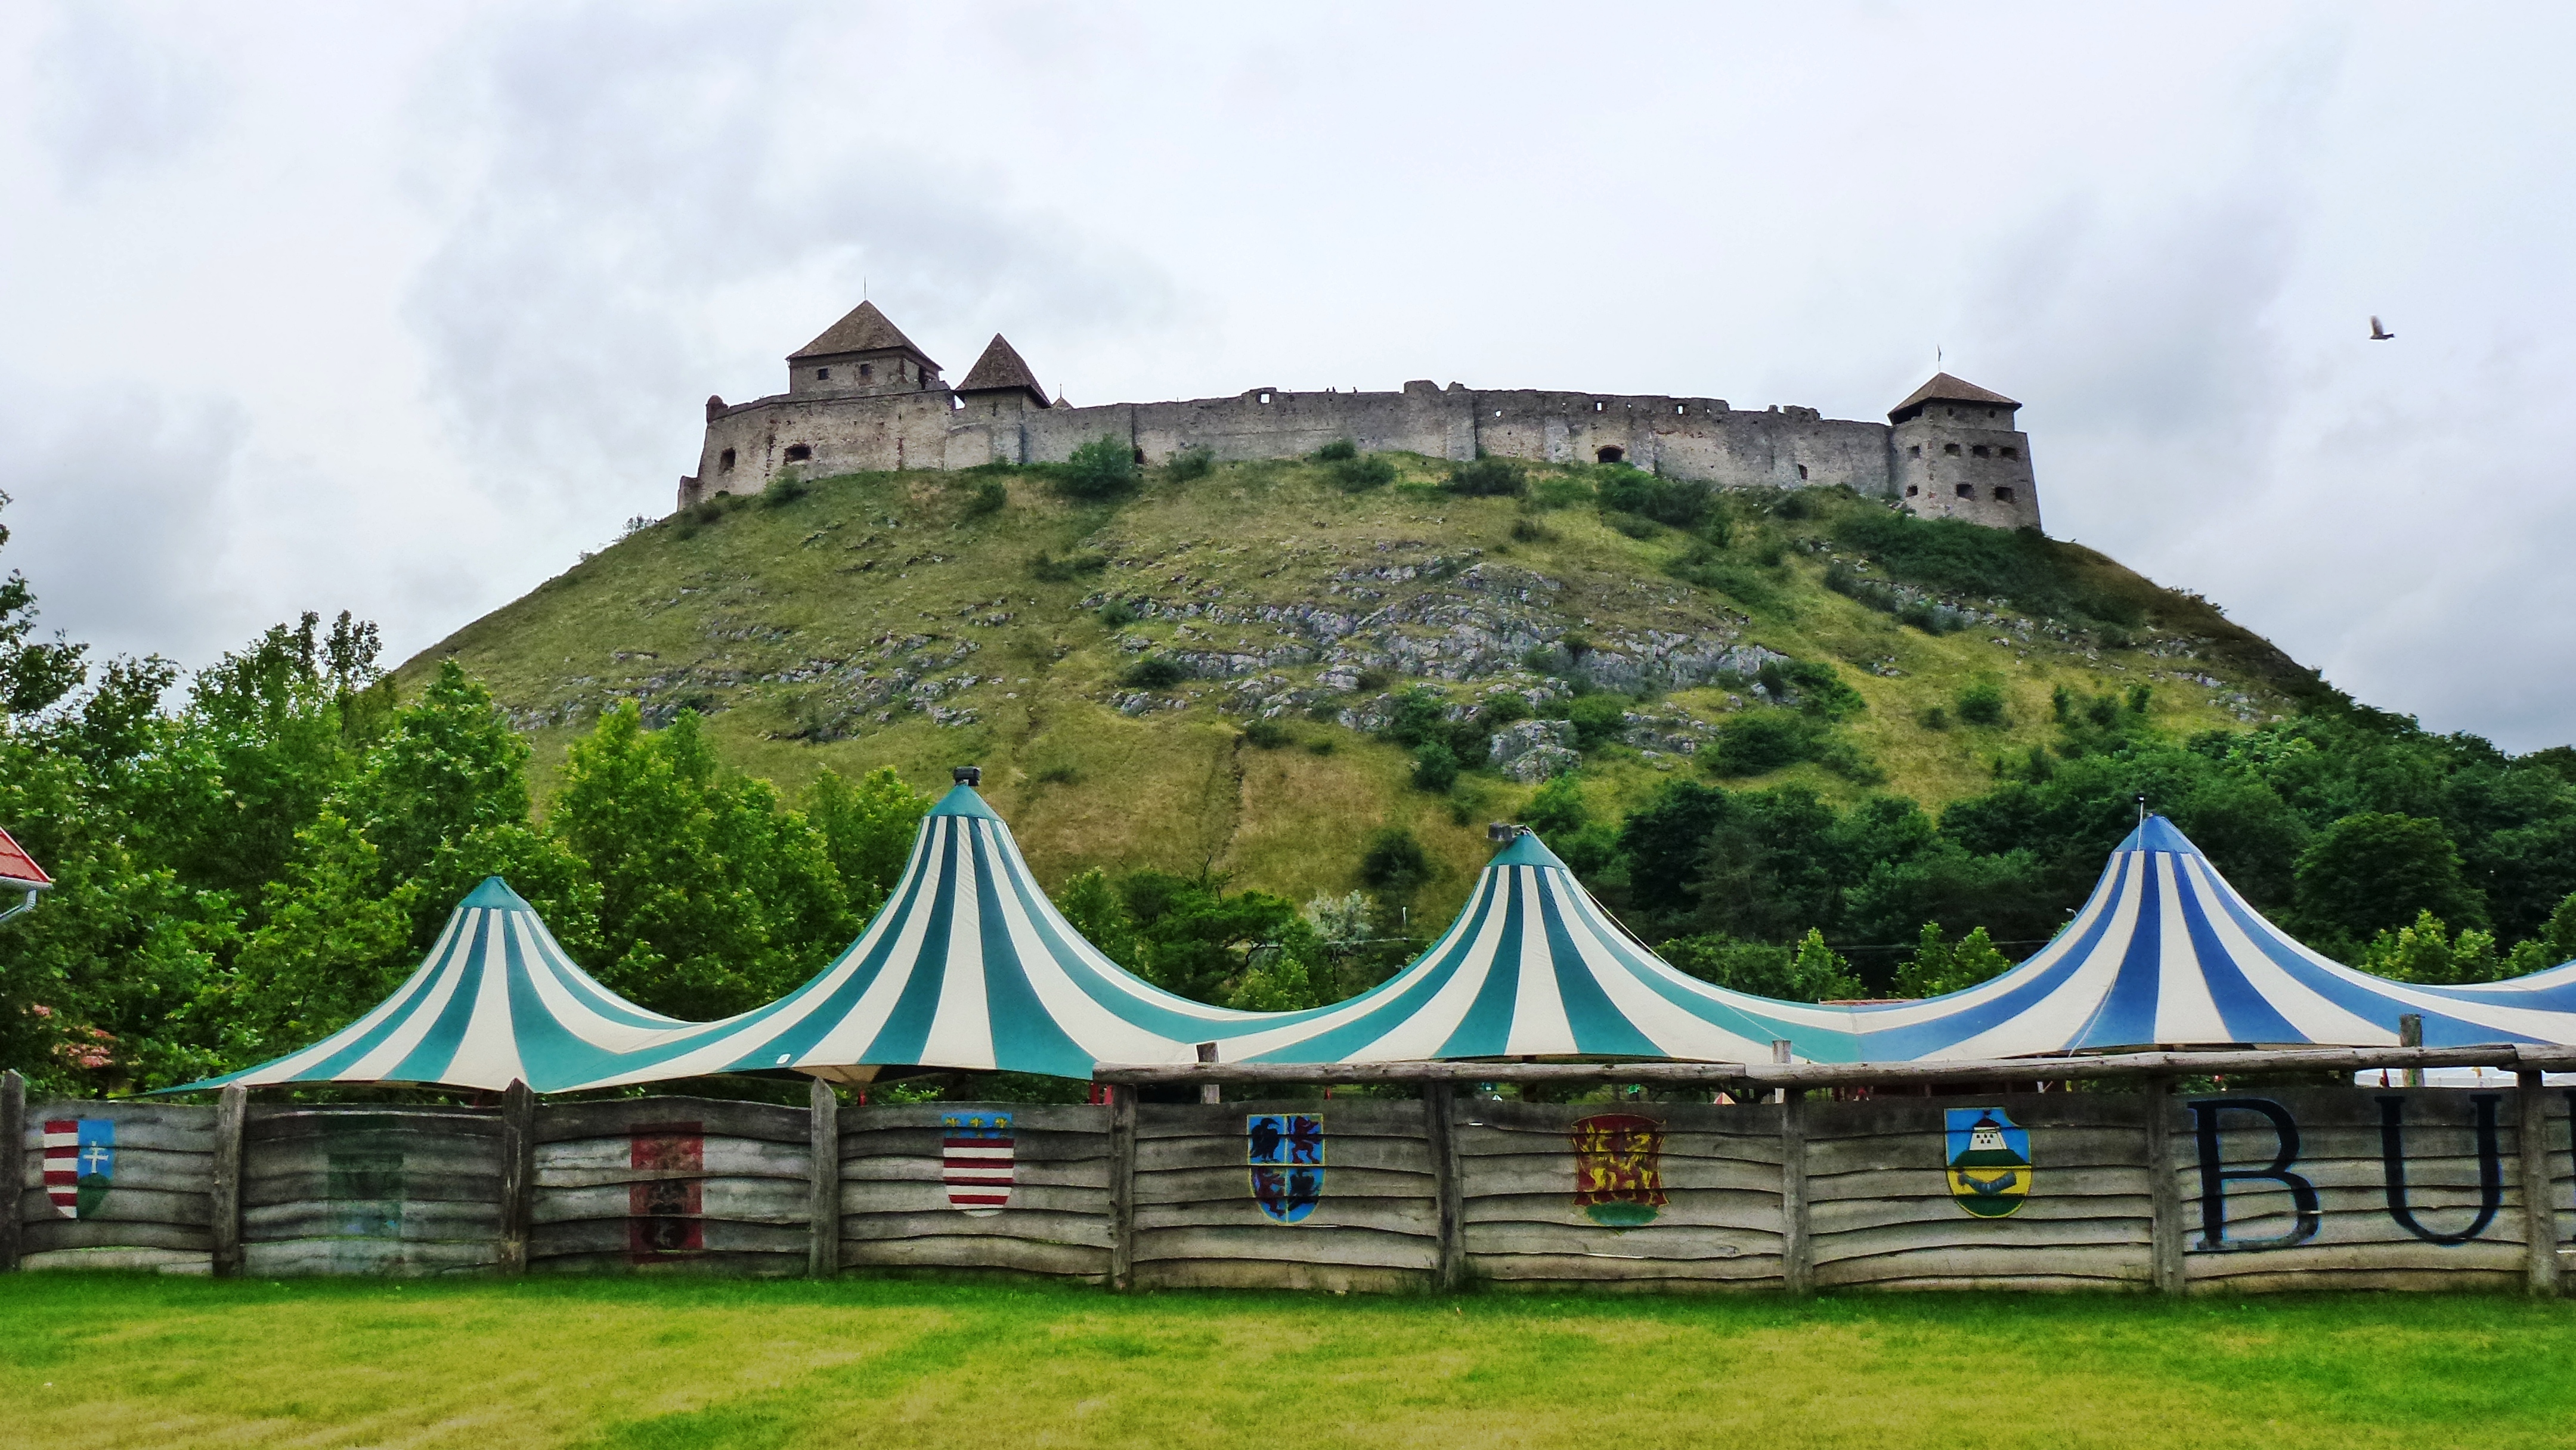
natural, hill station, grass, photography, architecture, event, building, landscape, leisure, house, hill, tourism